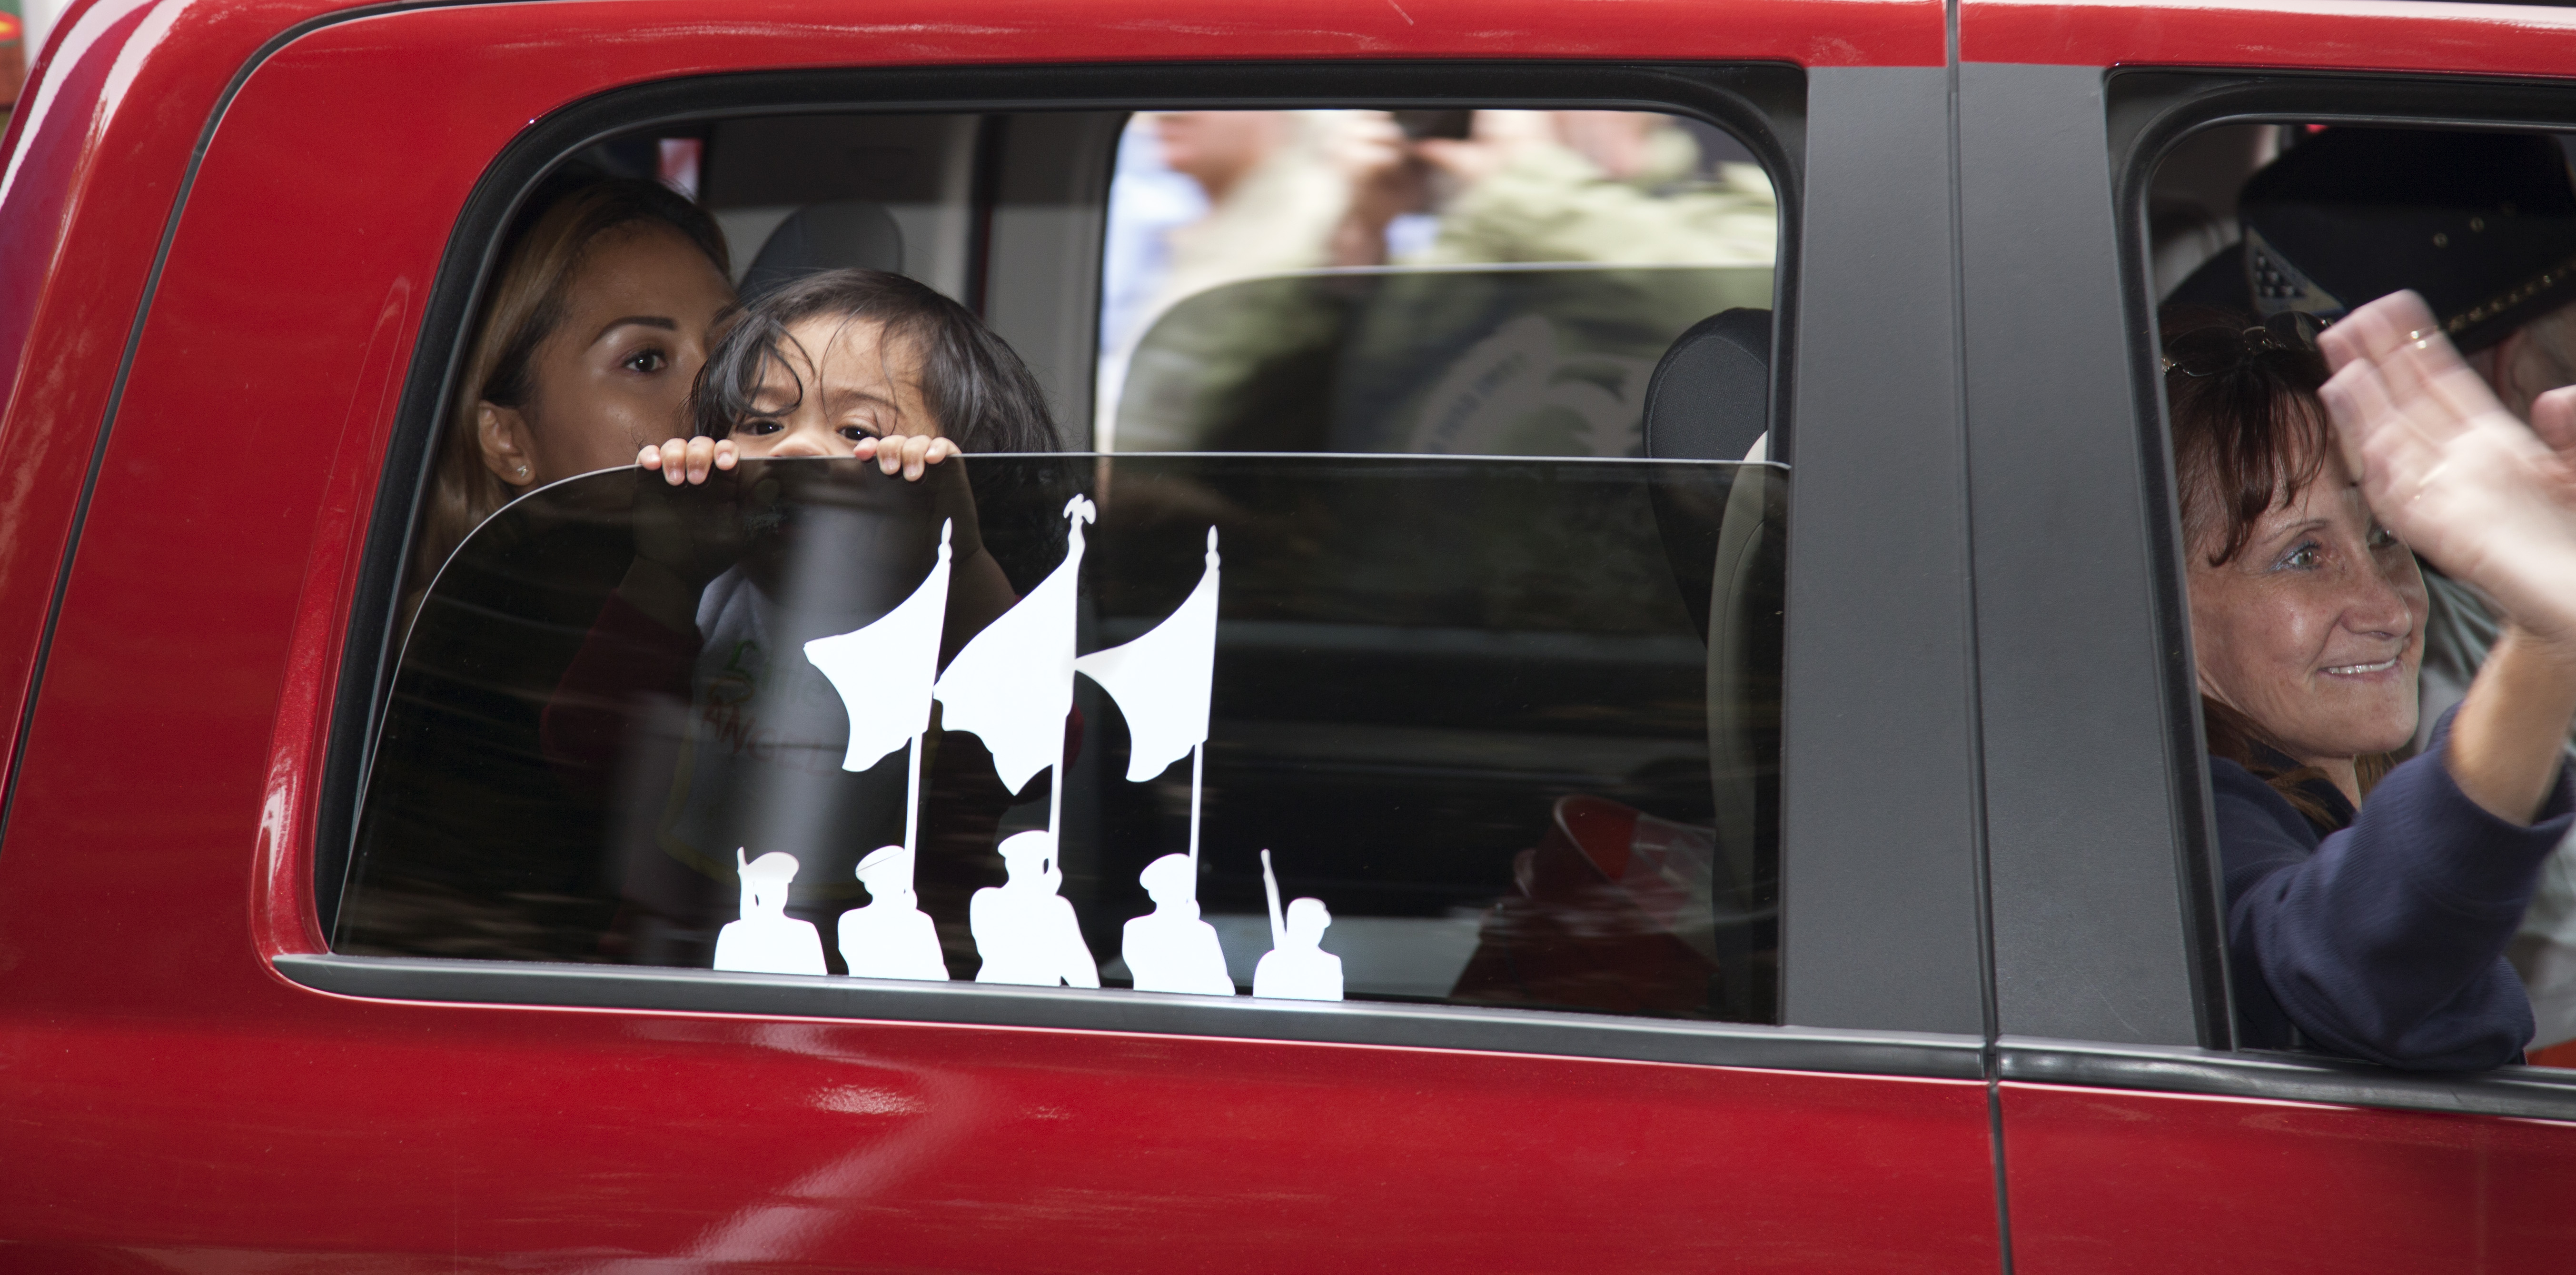
car, driving, vehicle, parade, veteransday, sacramento, luxury vehicle